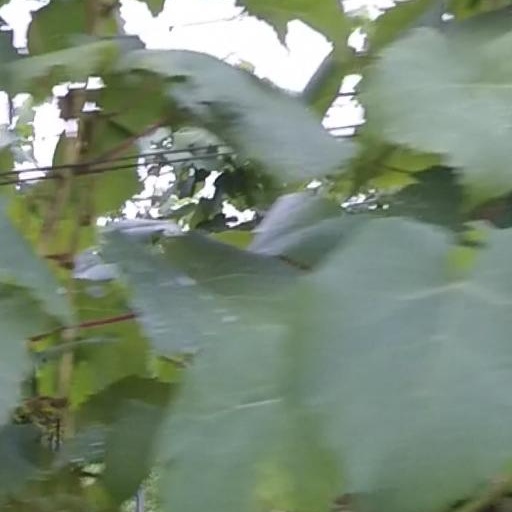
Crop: grape